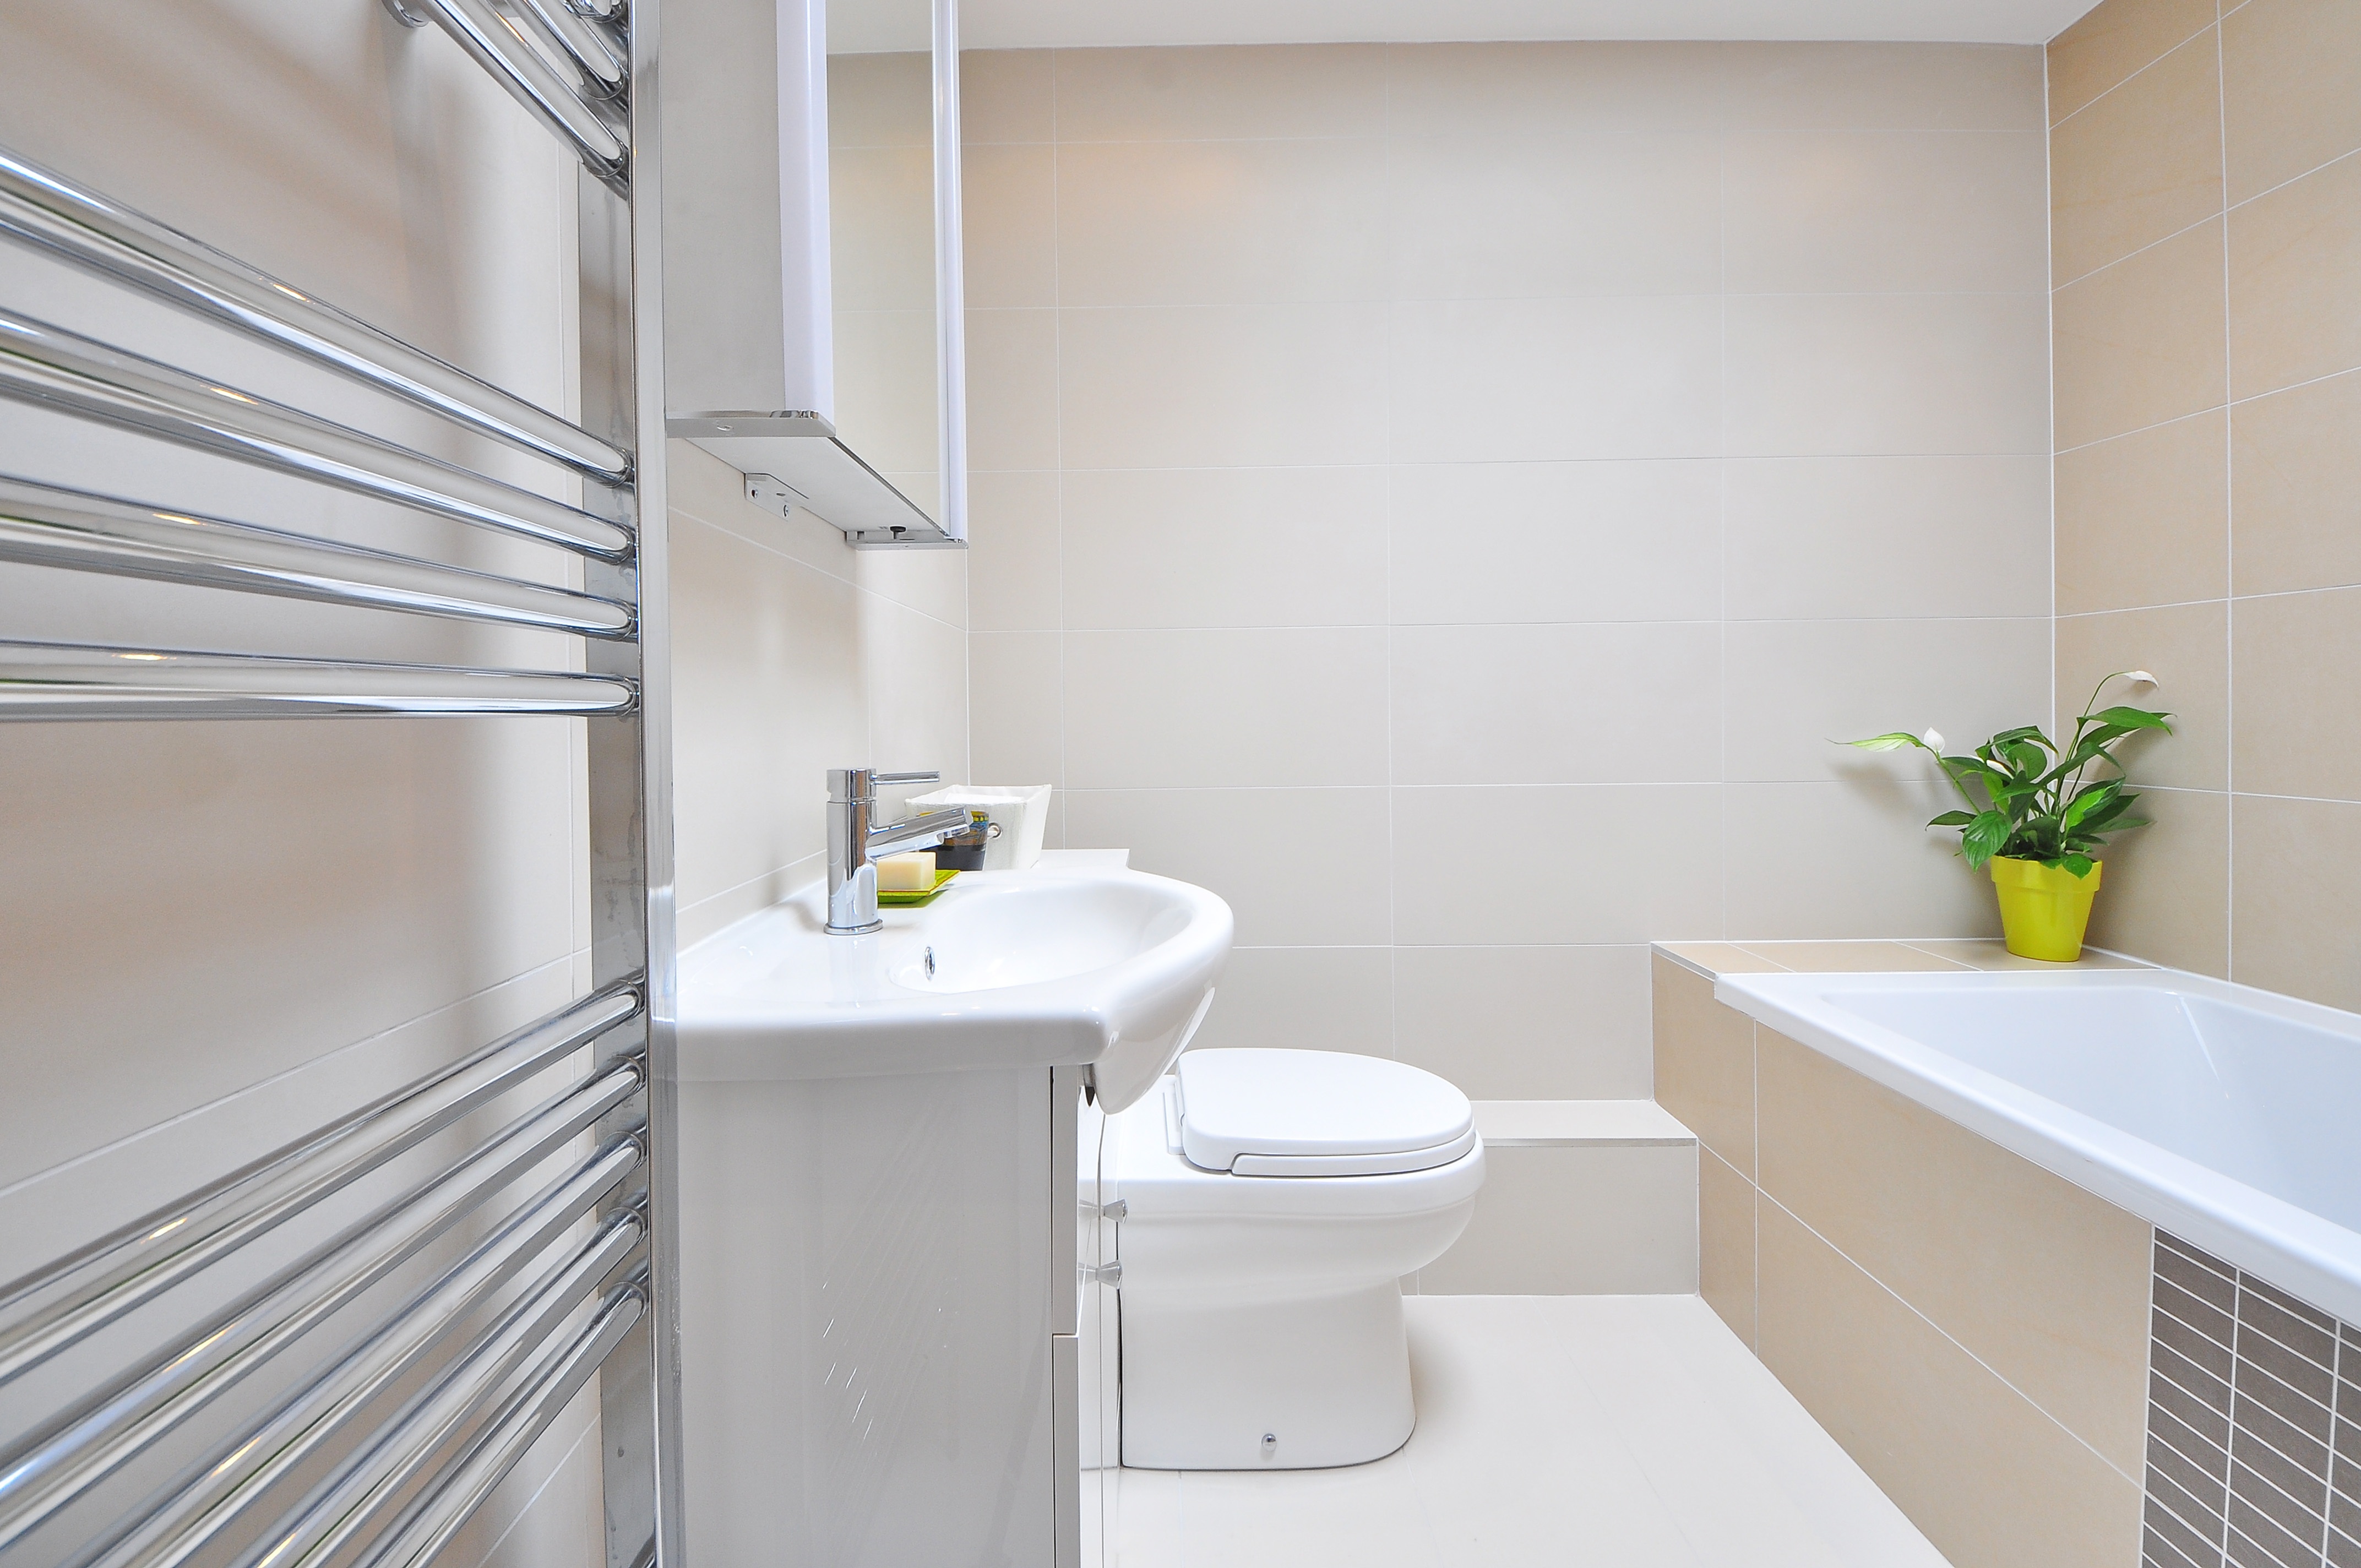
floor, home, property, sink, room, apartment, modern, interior design, bathtub, bathroom, luxury, contemporary, real estate, luxury bathroom, bathroom interior